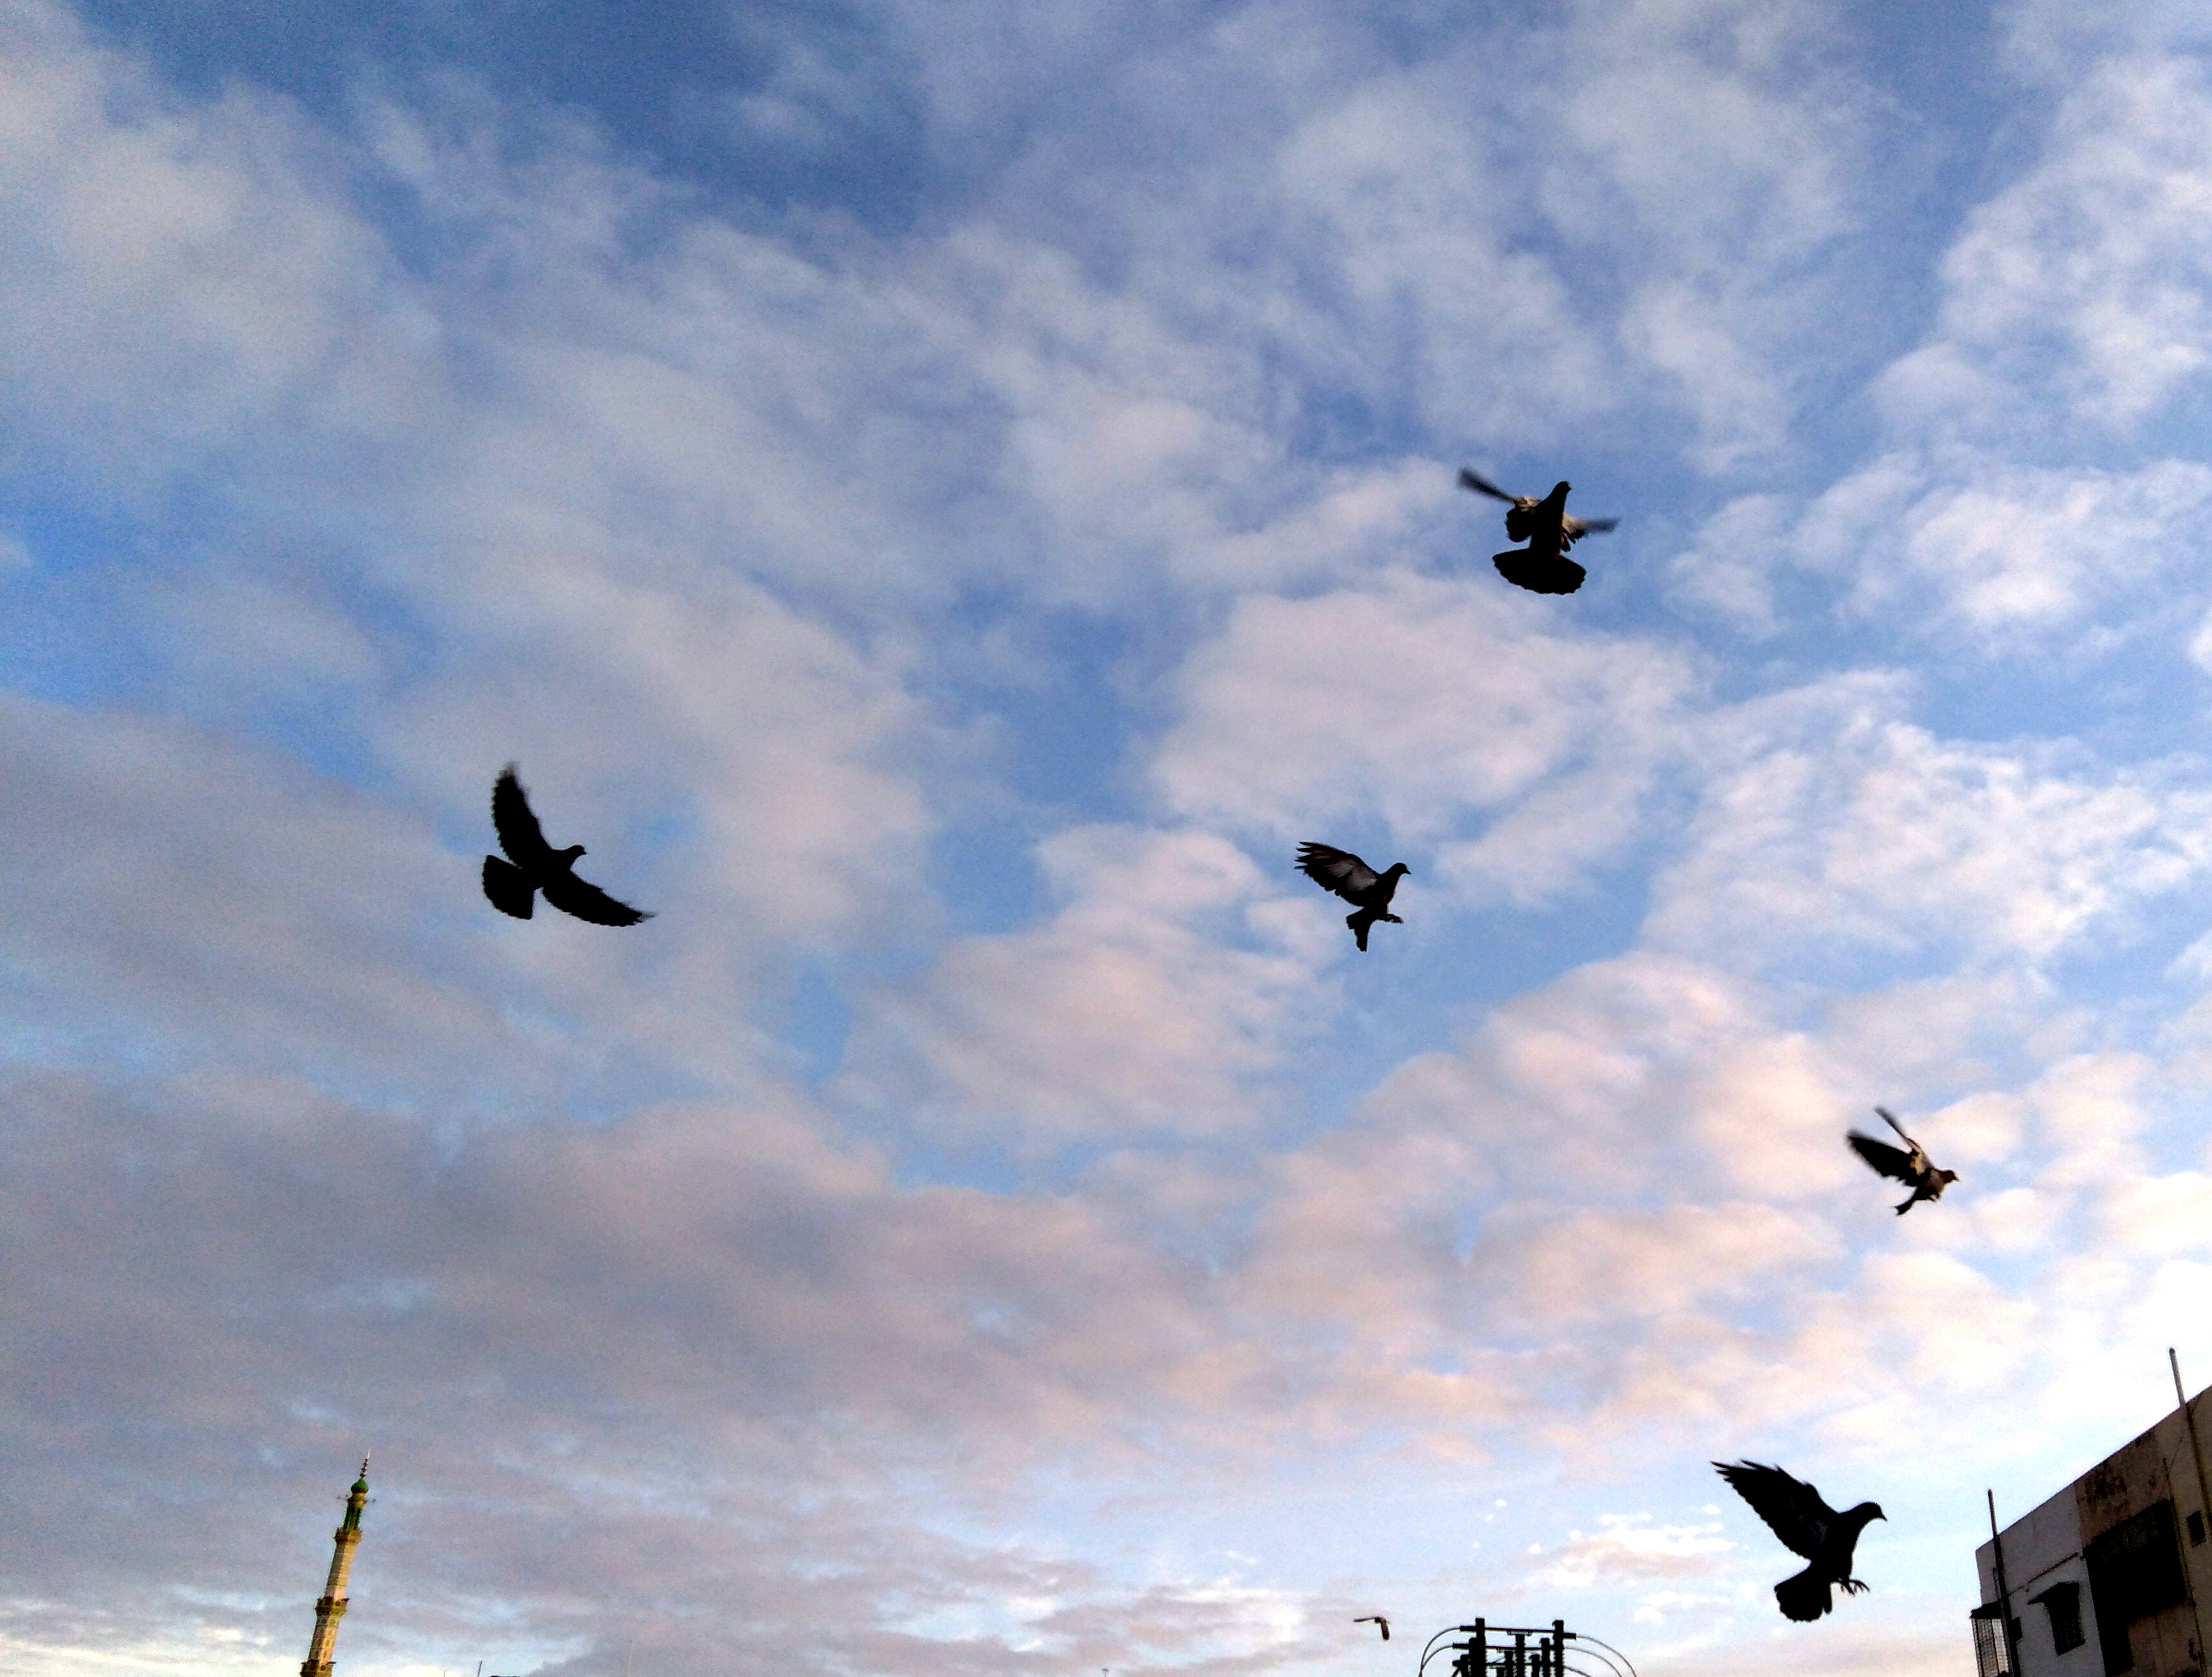
colorful, design, draw, artists, blue, color, sky, sun, sunset, landscape, nature, evening, reflection, ocean, summer, colors, holiday, morning, mood, cloud, flight, bird, air travel, meteorological phenomenon, wing, flock